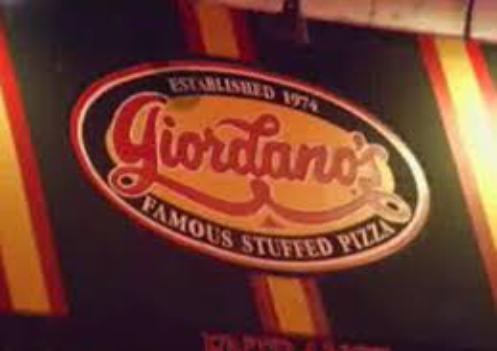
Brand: Giordano's Pizzeria
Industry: Food